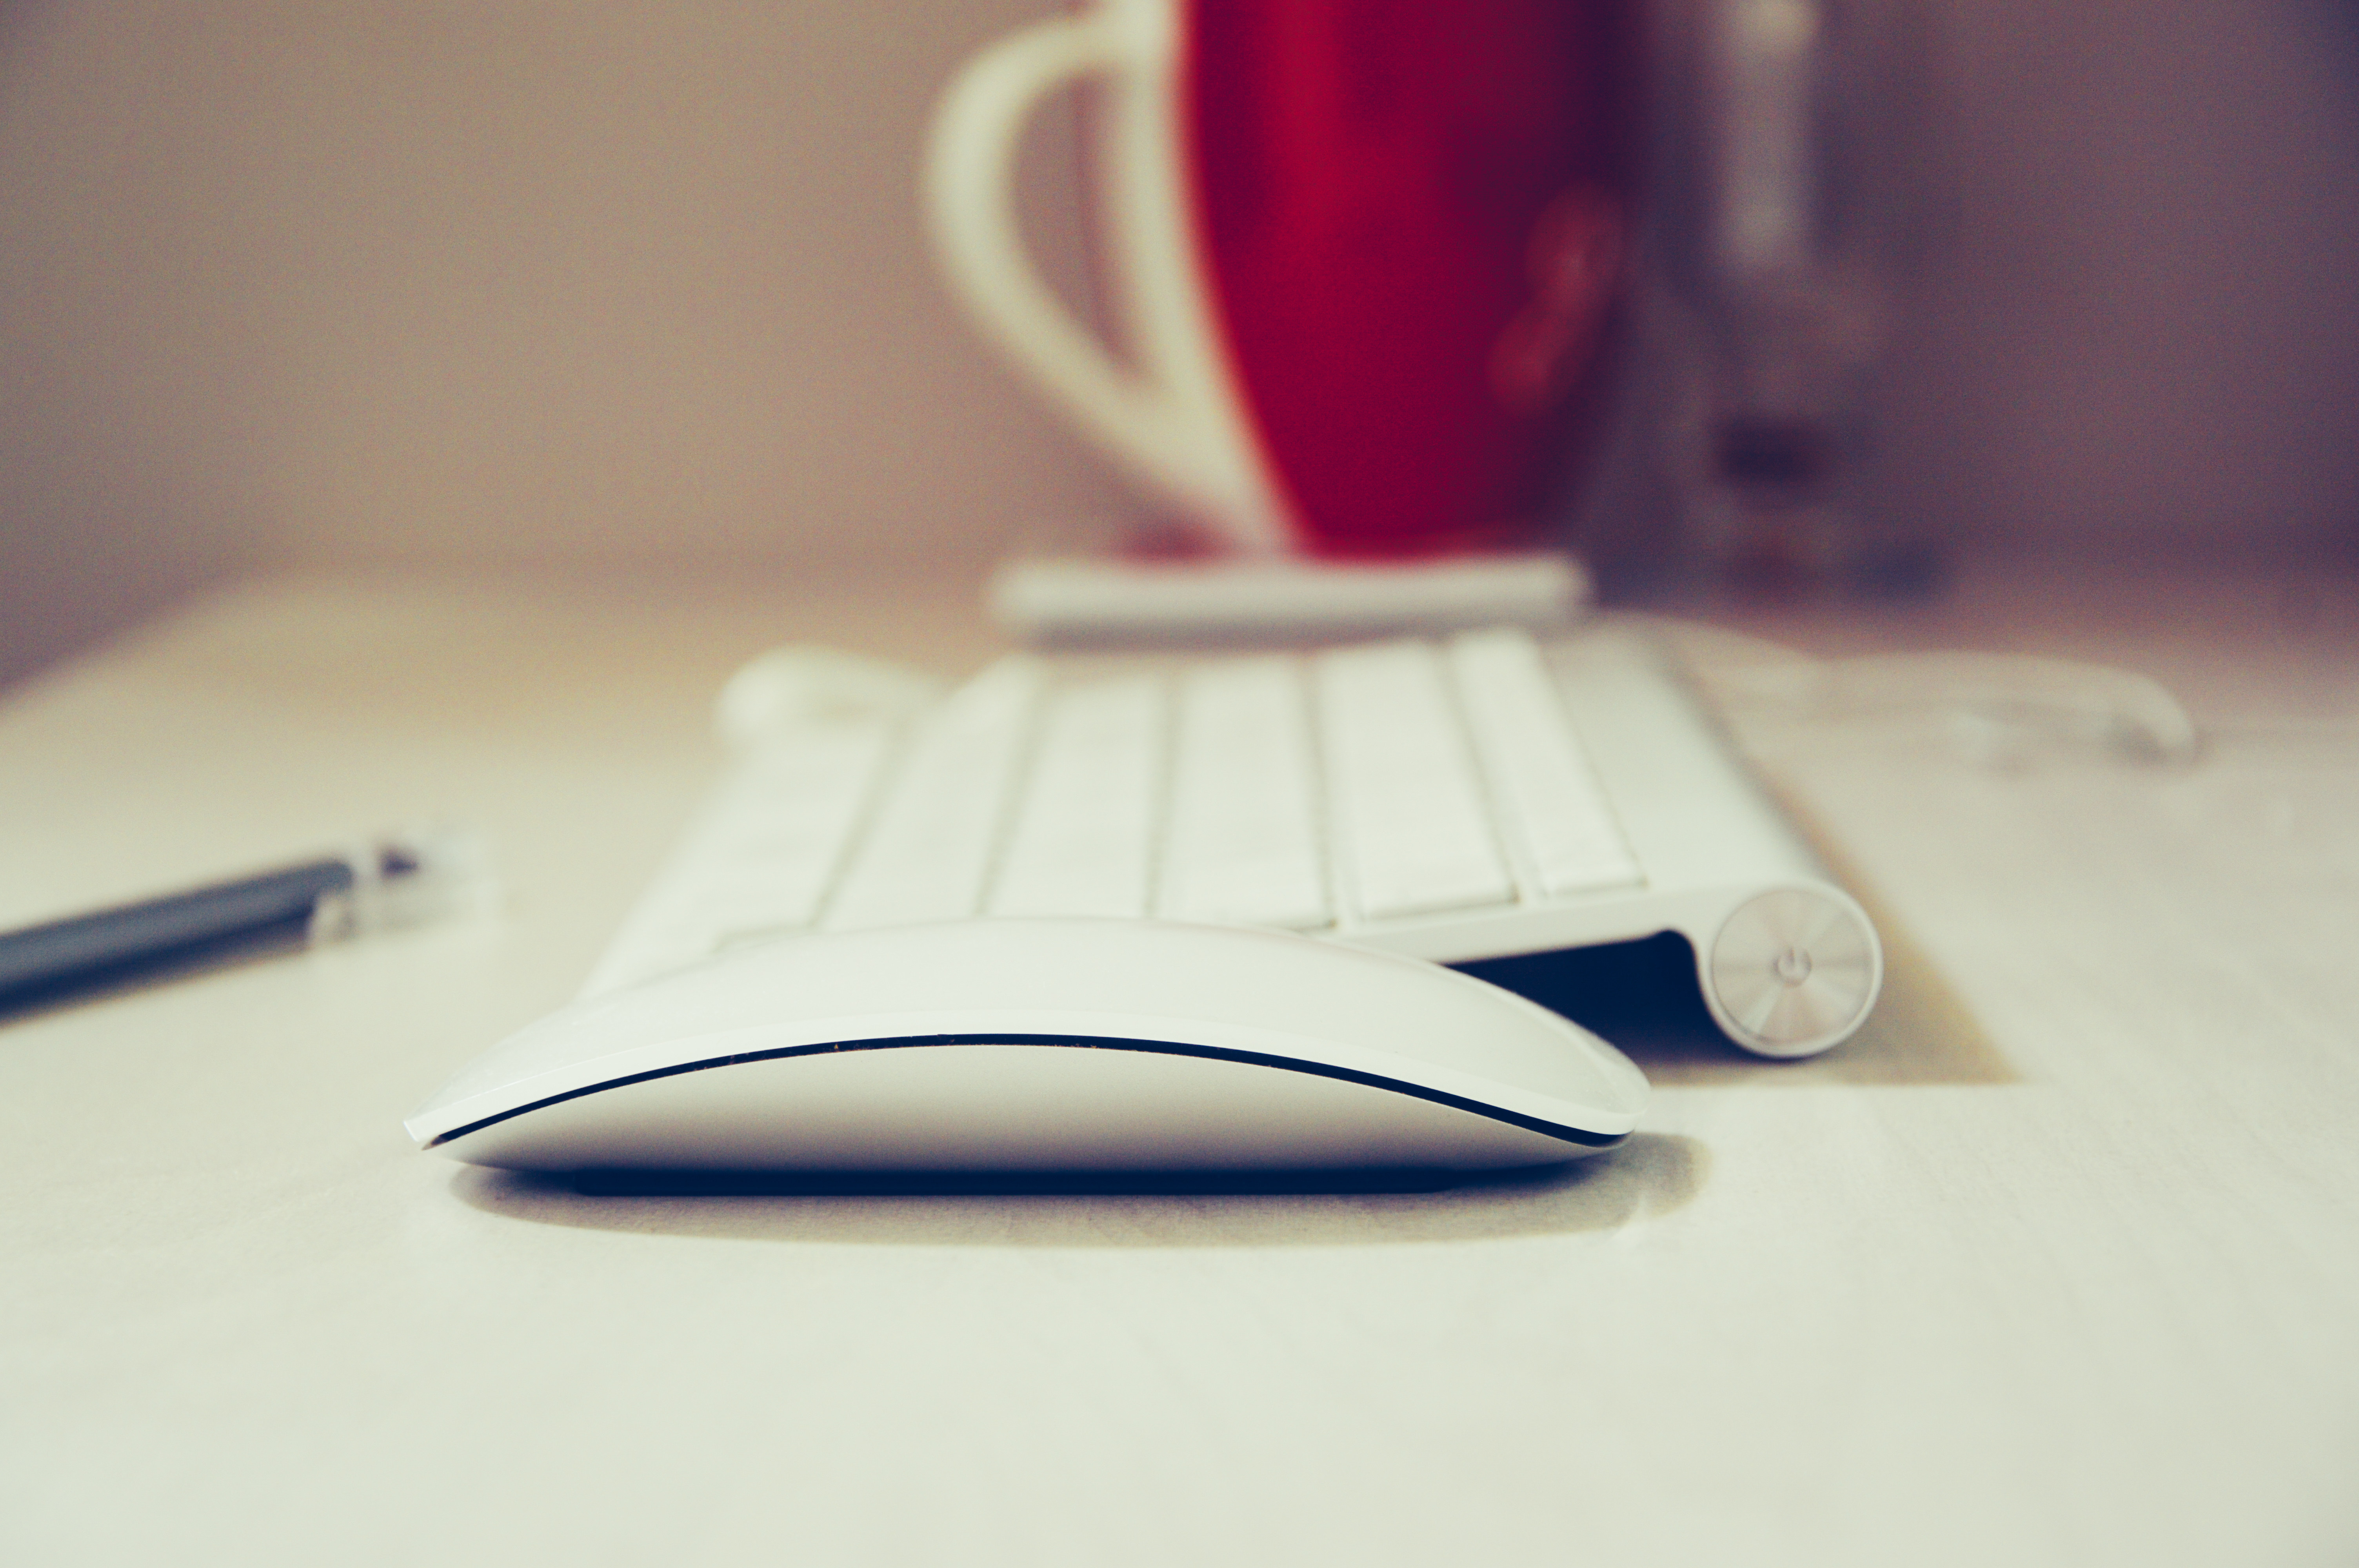
desk, writing, hand, apple, keyboard, white, mouse, color, workspace, blue, close up, design, glasses, document, shape, workplace